Sandford Arthur Strong

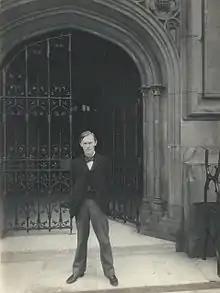
Sandford Arthur Strong, 1897 photograph

Sandford Arthur Strong (10 April 1863 – 18 January 1904) was an English orientalist, art historian and librarian.